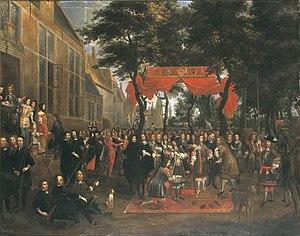
Vincent Stochove, seigneur de Sainte-Catherine, était un voyageur né le 15 février 1605 à Bruges et mort le 25 décembre 1679 à Bruges.